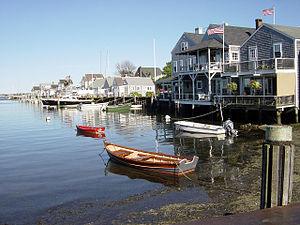
Nantucket est une île américaine située dans l'océan Atlantique, à vingt et un kilomètres au sud de la presqu'île du cap Cod, cette dernière étant à une centaine de kilomètres au sud-est de Boston. Administrativement, l'île forme avec les deux petites îles voisines de Tuckernuck et Muskeget le territoire de la ville de Nantucket ainsi que le comté de Nantucket qui relève de l'État du Massachusetts. Son nom, dérivé d'un dialecte algonquien, signifie Pays lointain.
Le Massachusetts est un état des États-Unis dont la population compte près de 6,3 millions d'habitants. La capitale et la métropole de l'État est Boston. L’État fait partie de la région de la Nouvelle-Angleterre.